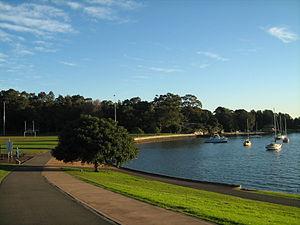
Rozelle est une ville-banlieue de l'agglomération de Sydney, située dans la zone d'administration locale d'Inner West, dans l'État de Nouvelle-Galles du Sud en Australie.